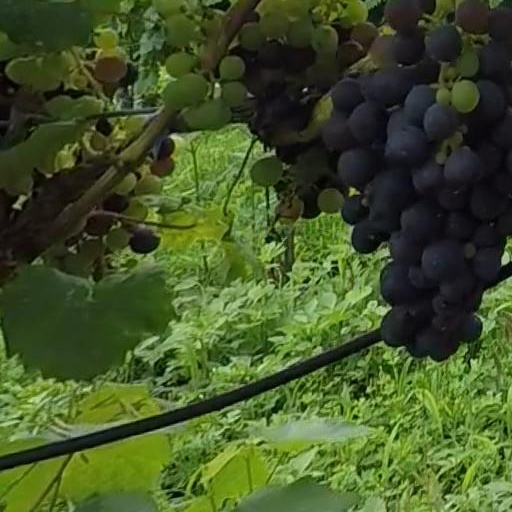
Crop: grape